Banksia, New South Wales

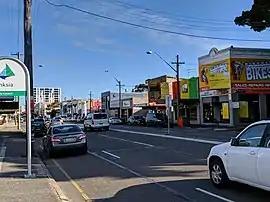
Princes Highway at Banksia

Banksia is a suburb in southern Sydney, in the state of New South Wales, Australia. Banksia is located 12 kilometres south of the Sydney central business district, in the local government area of the Bayside Council and is part of the St George area.